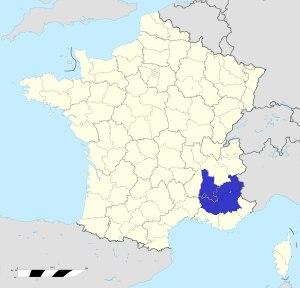
Le banon est un petit fromage français issu d'anciennes recettes des fermes des Alpes-de-Haute-Provence. Son nom vient d'un petit village adossé au Plateau d'Albion entre la montagne de Lure et le mont Ventoux, dans les collines chères à Jean Giono. C'est un fromage de 6 à 7 cm de diamètre au lait cru d'une centaine de grammes.